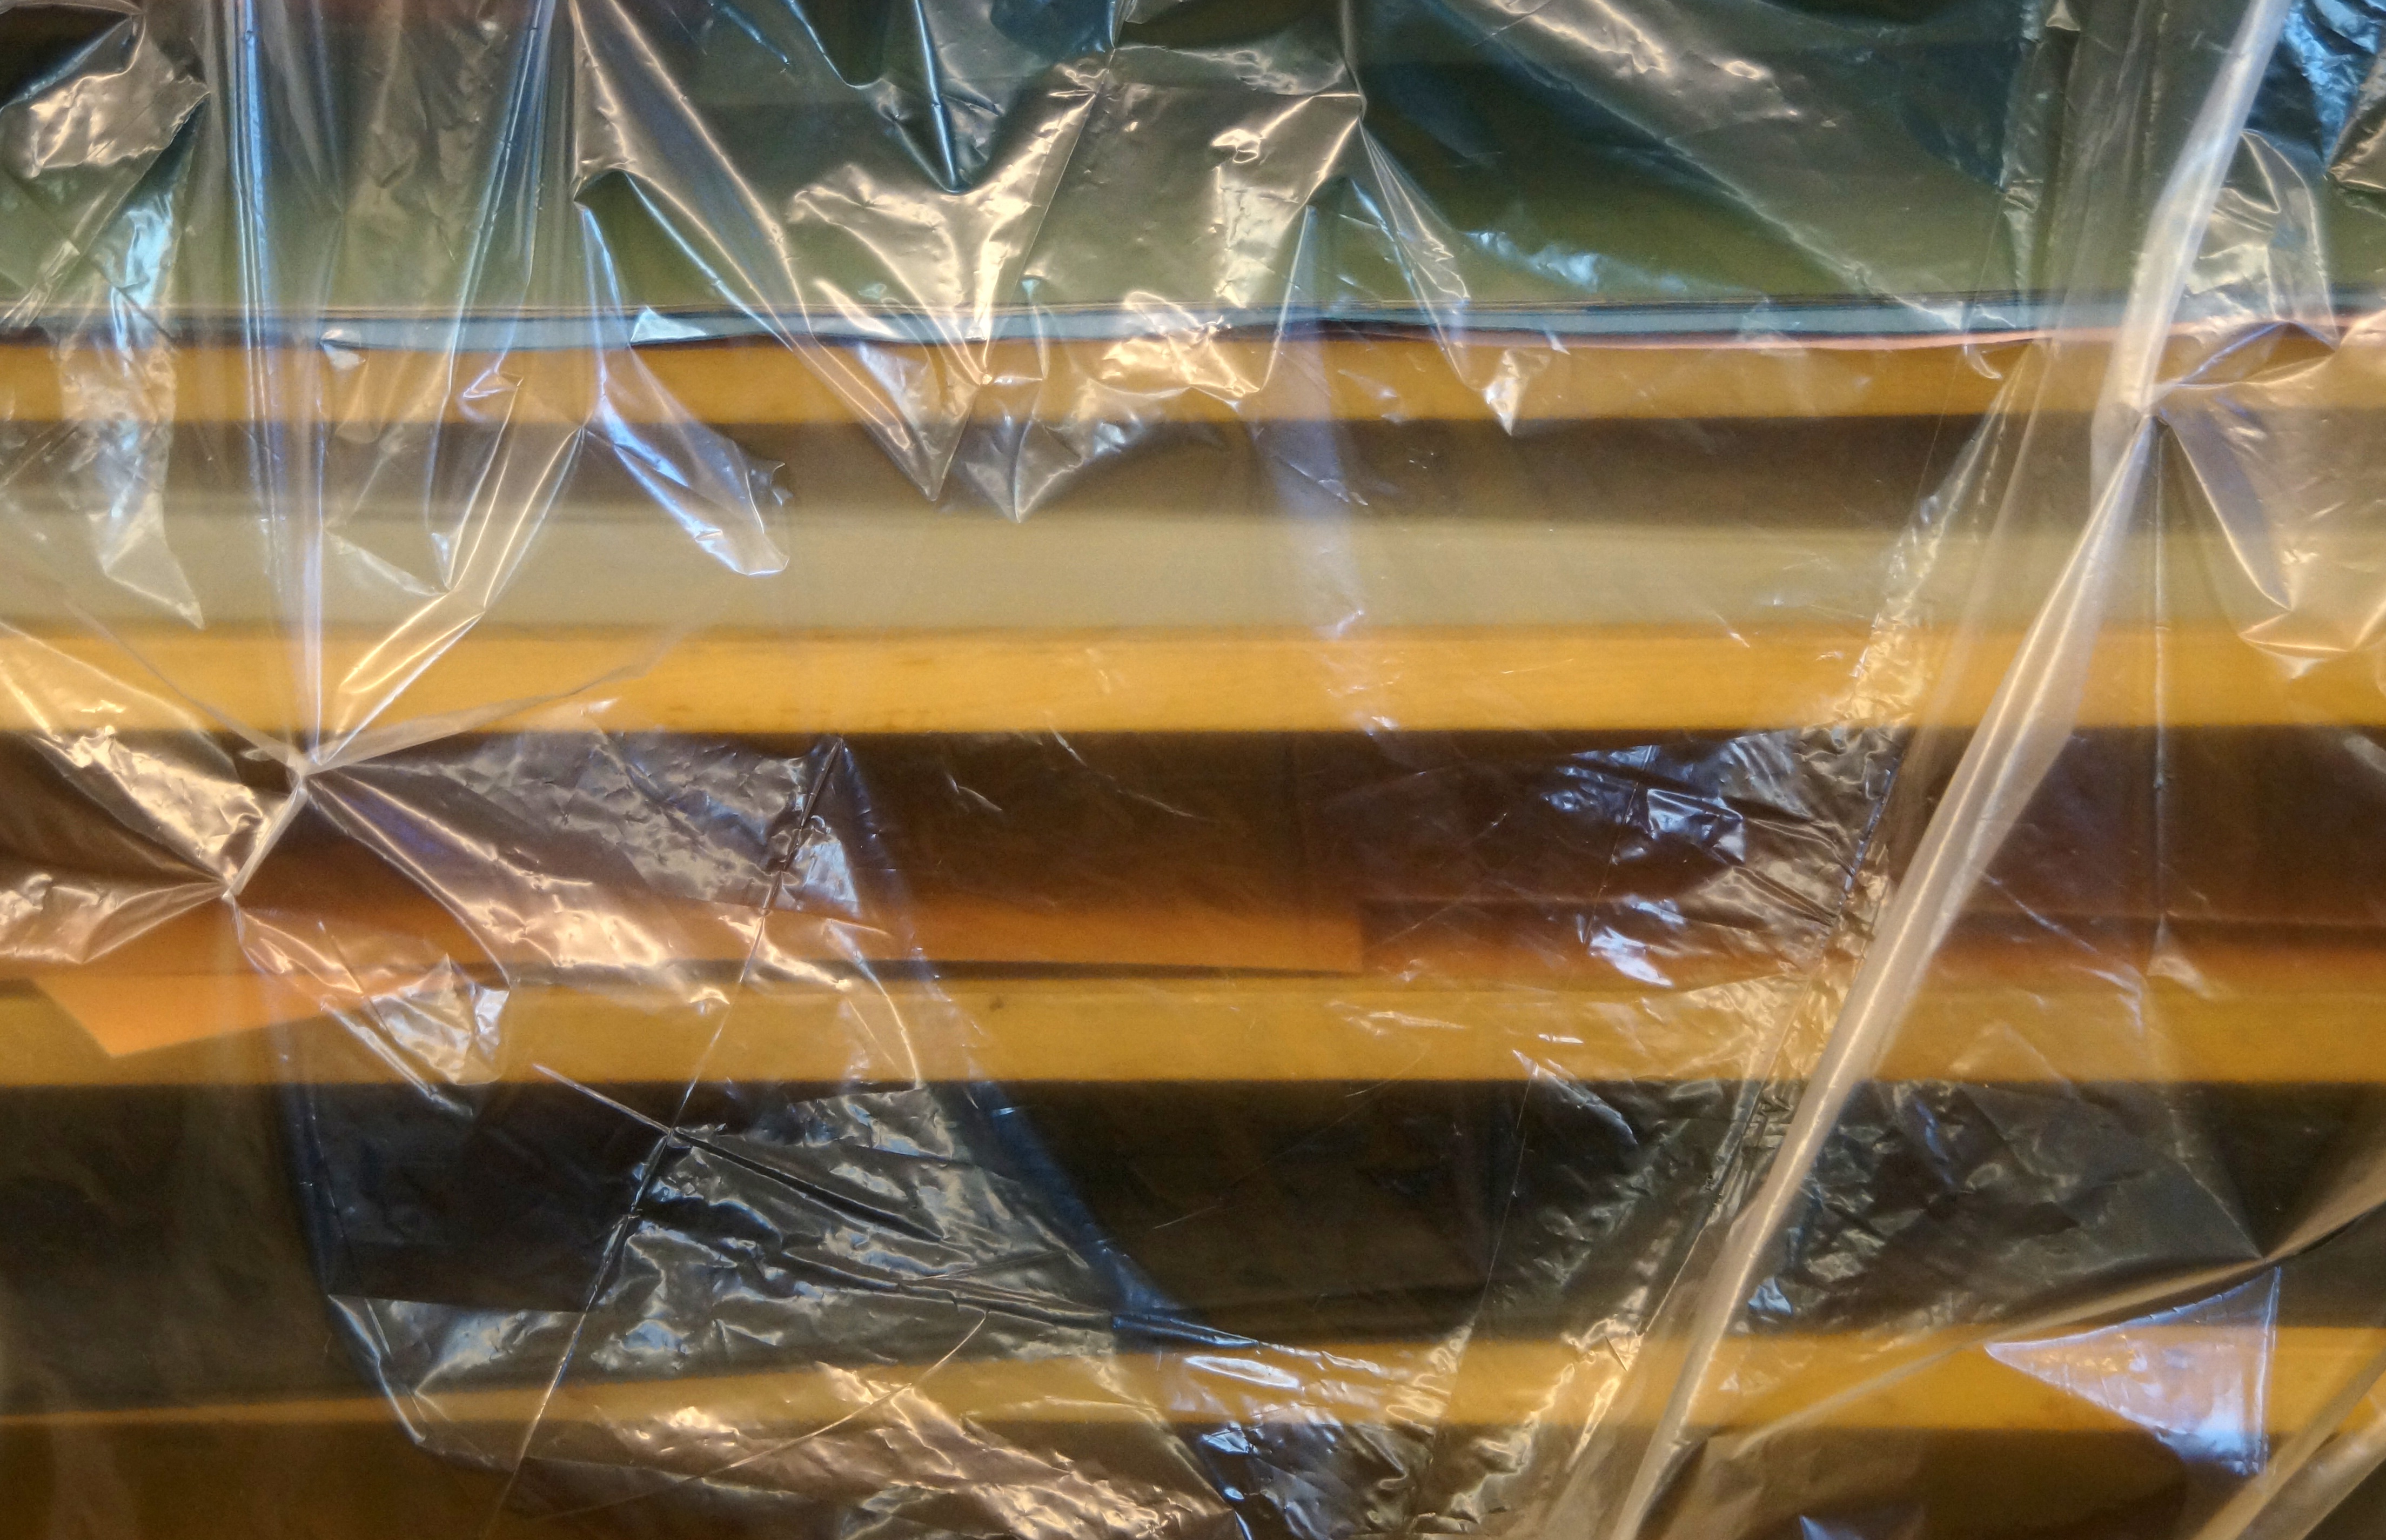
structure, wood, texture, plastic, glass, reflection, shelf, transparent, art, background, move, slide, packed, wrap, pack, send, catchment, excerpt